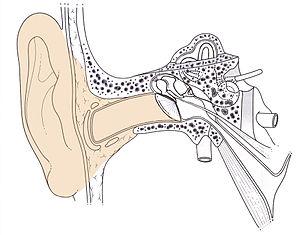
Schéma de l'oreille externe
Cet article ne traite que l'anatomie humaine. Le conduit auditif externe, appelé aussi canal auriculaire ou méat acoustique externe, est la partie de l'oreille externe, située entre le pavillon et le tympan.
L'oreille externe est le point de départ du mécanisme physiologique de l'audition. Partie apparente de l'oreille, le pavillon auriculaire a pour rôle d'amplifier les fréquences qui seront également amplifiées par le conduit auditif externe.